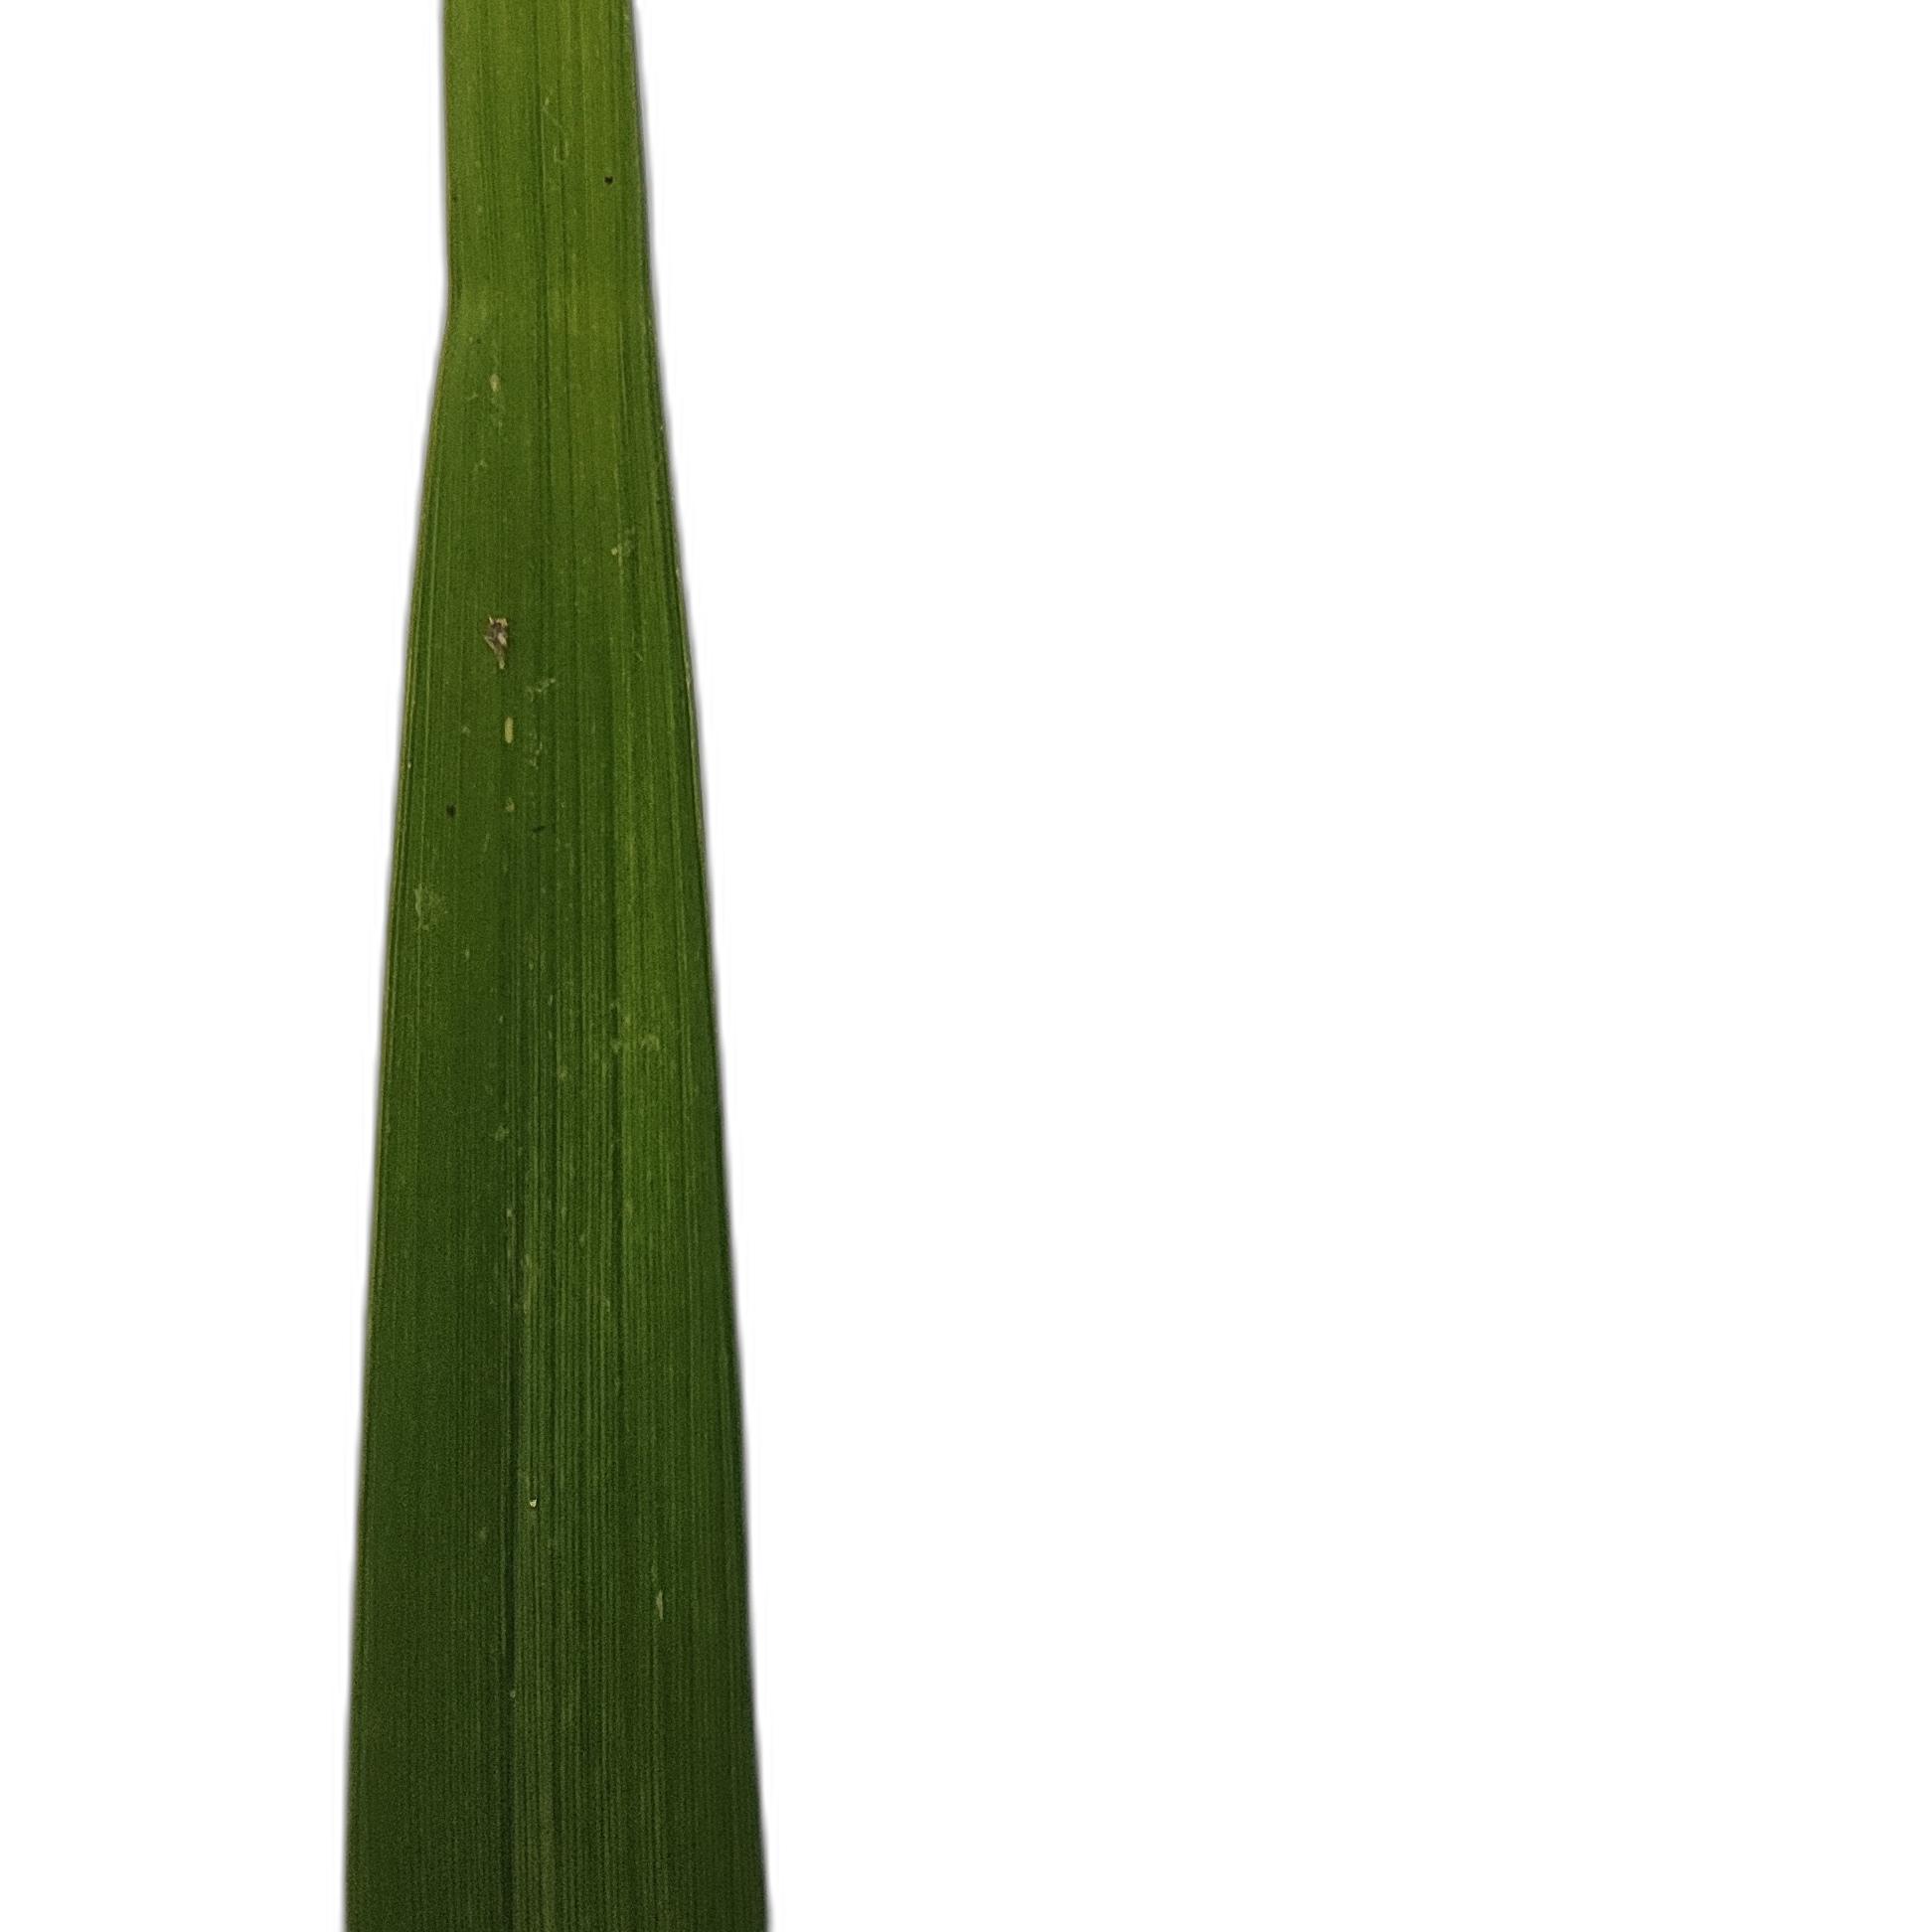
Label: Healthy